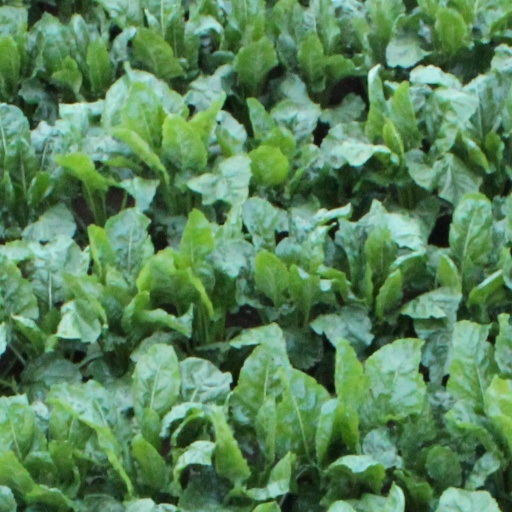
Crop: sugar beet